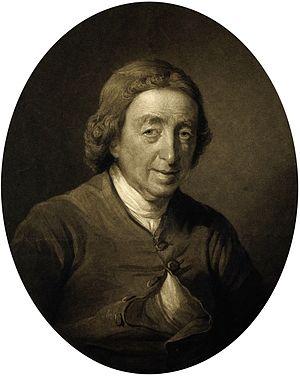
William Emerson, mathématicien né à Hurworth le 14 mai 1701, mort à Hurworth le 20 mai 1782. Fils d'un maître d'école, il tint lui-même, durant quelques années, une pension, mais ne tarda pas à se consacrer tout entier à l'étude, se contentant des revenus d'un patrimoine très modique. Il acquit ainsi de profondes connaissances en mathématique et en médecine et cultiva aussi la musique. Il a laissé vingt-cinq ouvrages sur les mathématiques, l'astronomie et la physique; il convient de citer plus particulièrement les suivants :